War of the Confederation

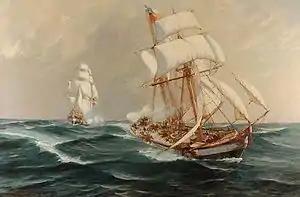
The "Peruviana" sails under Chilean flag after her capture in Callao by the "Aquiles". Oilpainting of Álvaro Casanova Zenteno.

The Freire Expedition had a secondary result. Portales decided to take the offensive and staged a surprise raid to prevent further interference by the Confederate government in Chilean internal affairs. He gave command of the small Chilean fleet to the Spanish sailor Victorino Garrido and ordered him to raid the Confederate fleet that was stationed in the port of Callao. Garrido, who arrived with the brigantine "Aquiles" on a goodwill visit, staged a silent attack on the night of August 21, 1836, managing to capture 3 confederate ships: the "Santa Cruz", "Arequipeño" and "Peruviana".